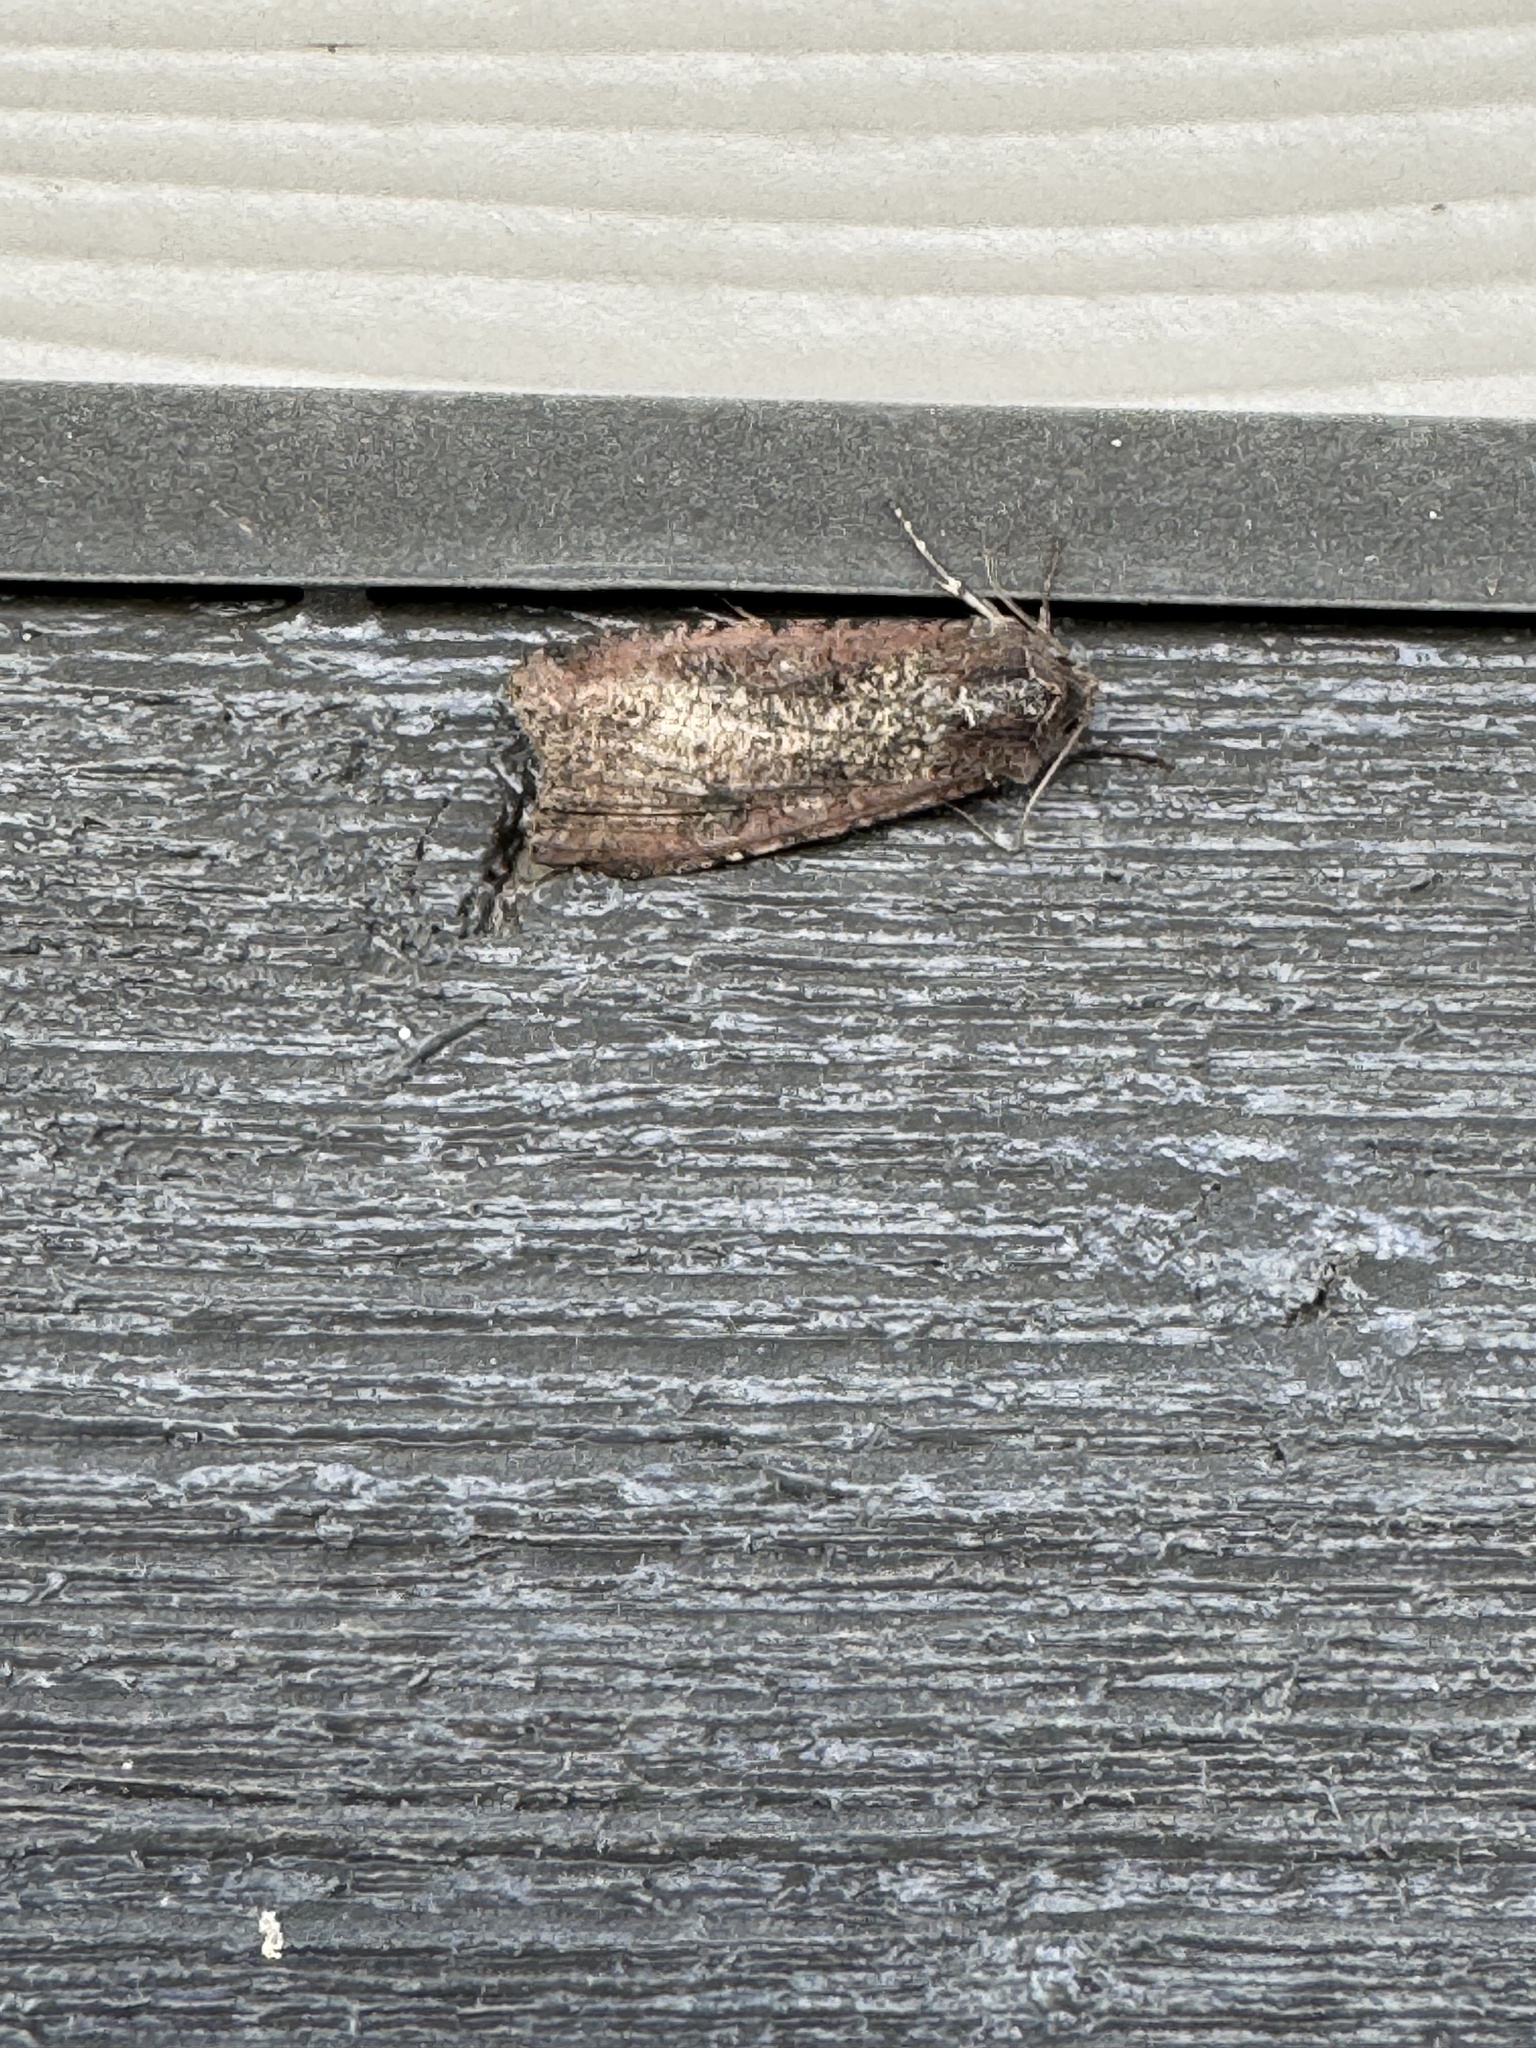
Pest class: cutworms